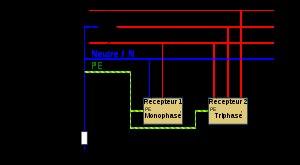
En électricité, un schéma de liaison à la terre, ou SLT définit le mode de raccordement à la terre du point neutre d'un transformateur de distribution et des masses côté utilisateur.